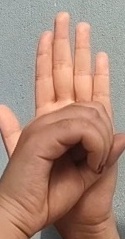
ASL sign: 0